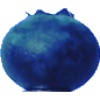
Label: huckleberry